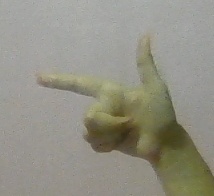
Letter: yaa